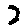
Label: 2